Question: Please indicate a possible affordance area of the jump_skateboard that can be used for standing on.
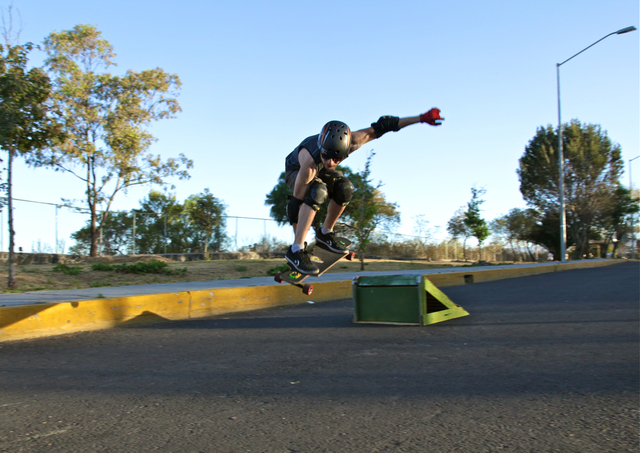
Answer: [267.036, 229.868, 355.629, 295.493]